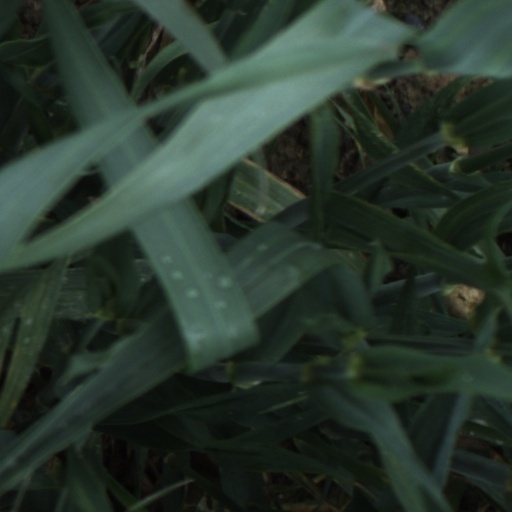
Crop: wheat